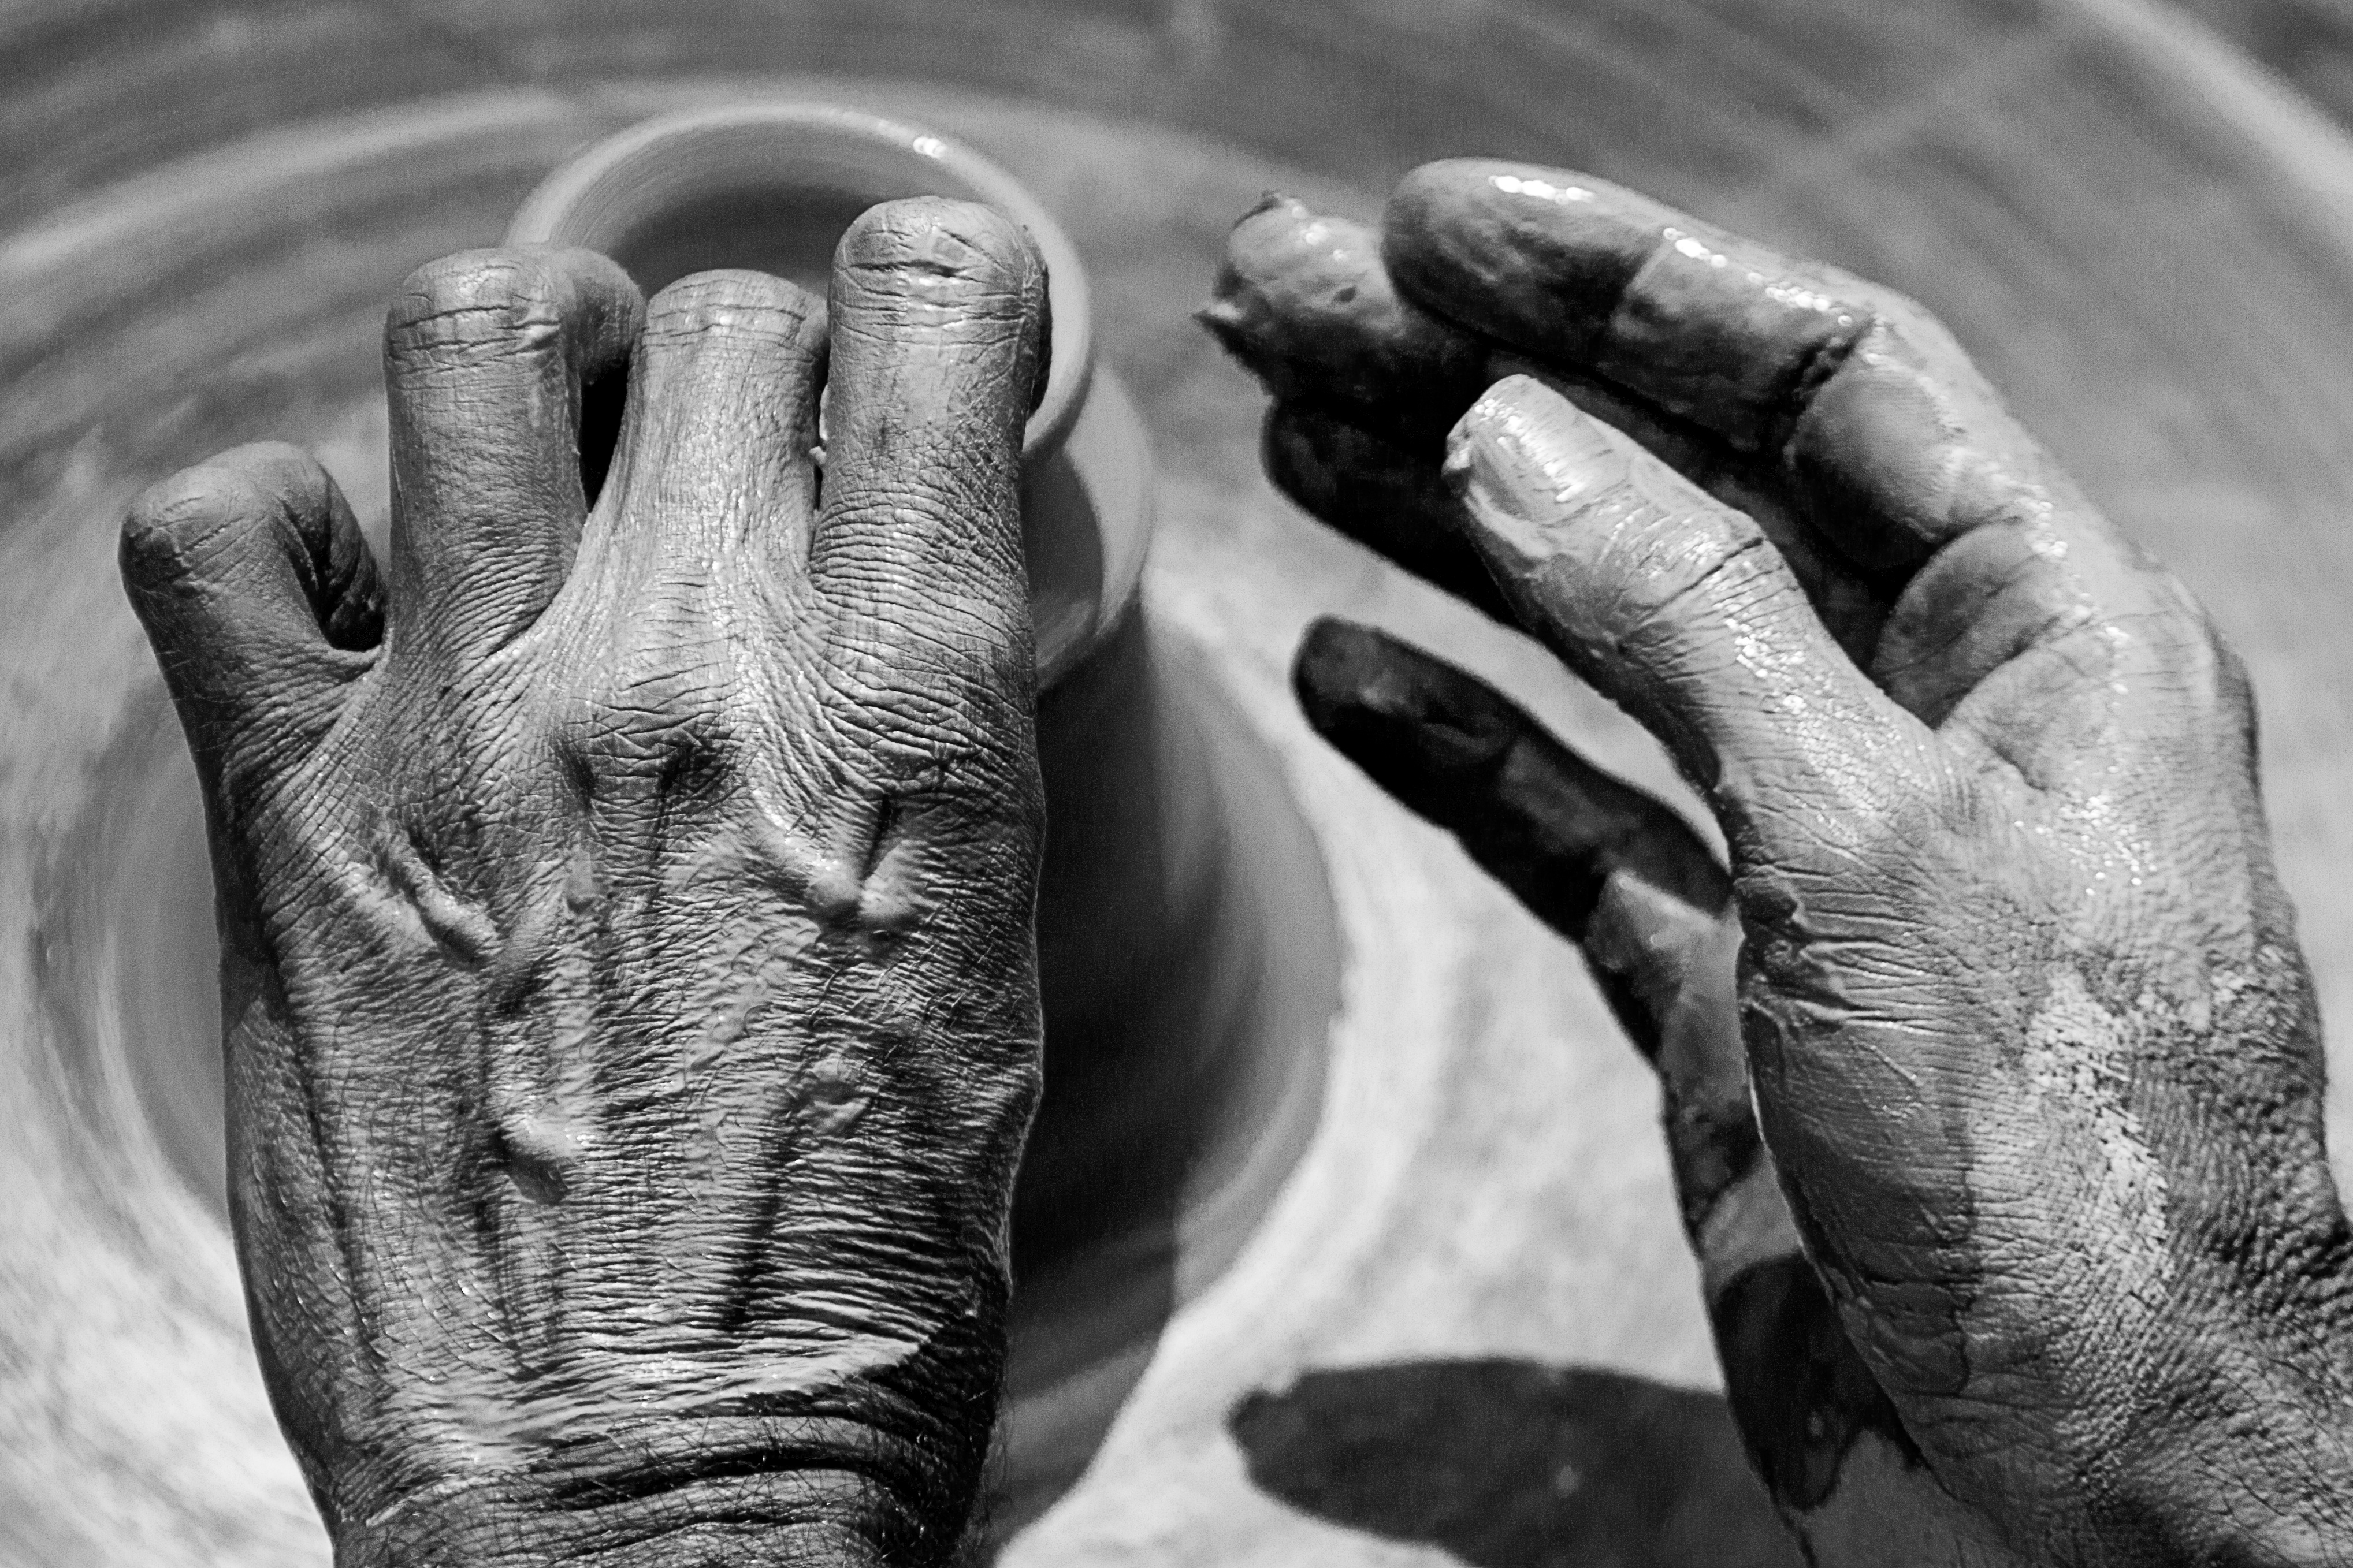
hand, black and white, photography, finger, black, monochrome, arm, close up, monochrome photography